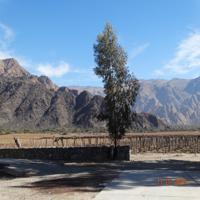
Weather: sun or clear